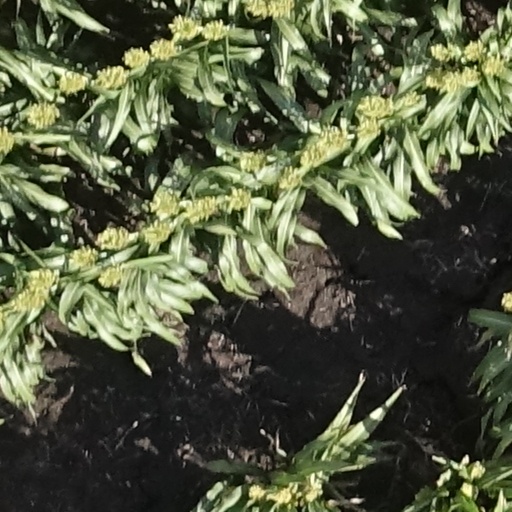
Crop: sorghum